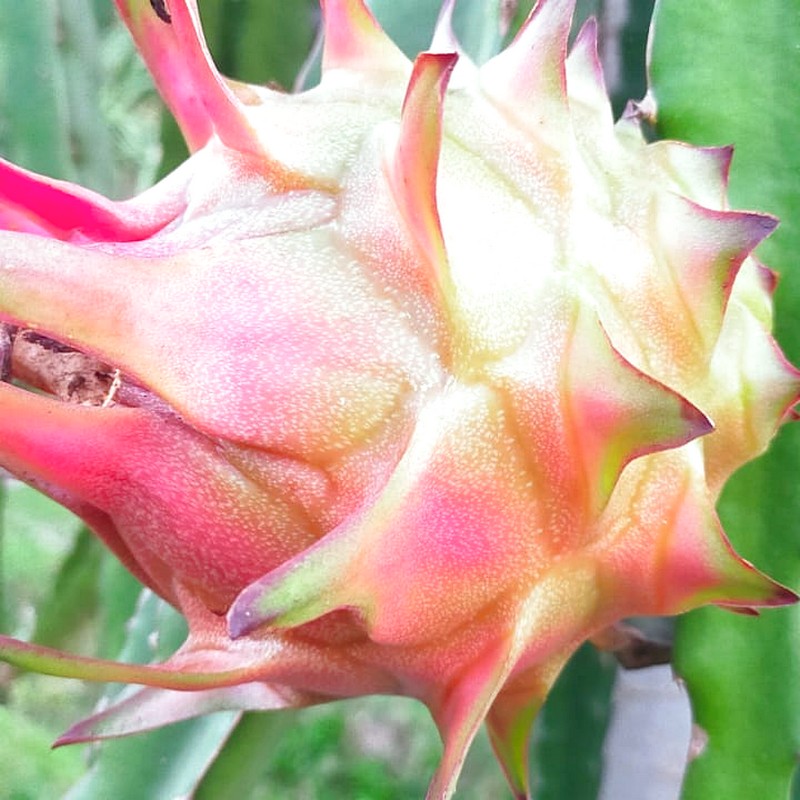
Label: Fresh Dragon Fruit